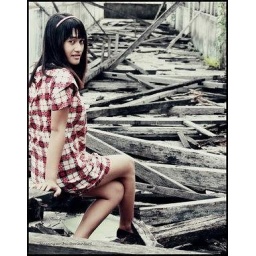
girl in the home